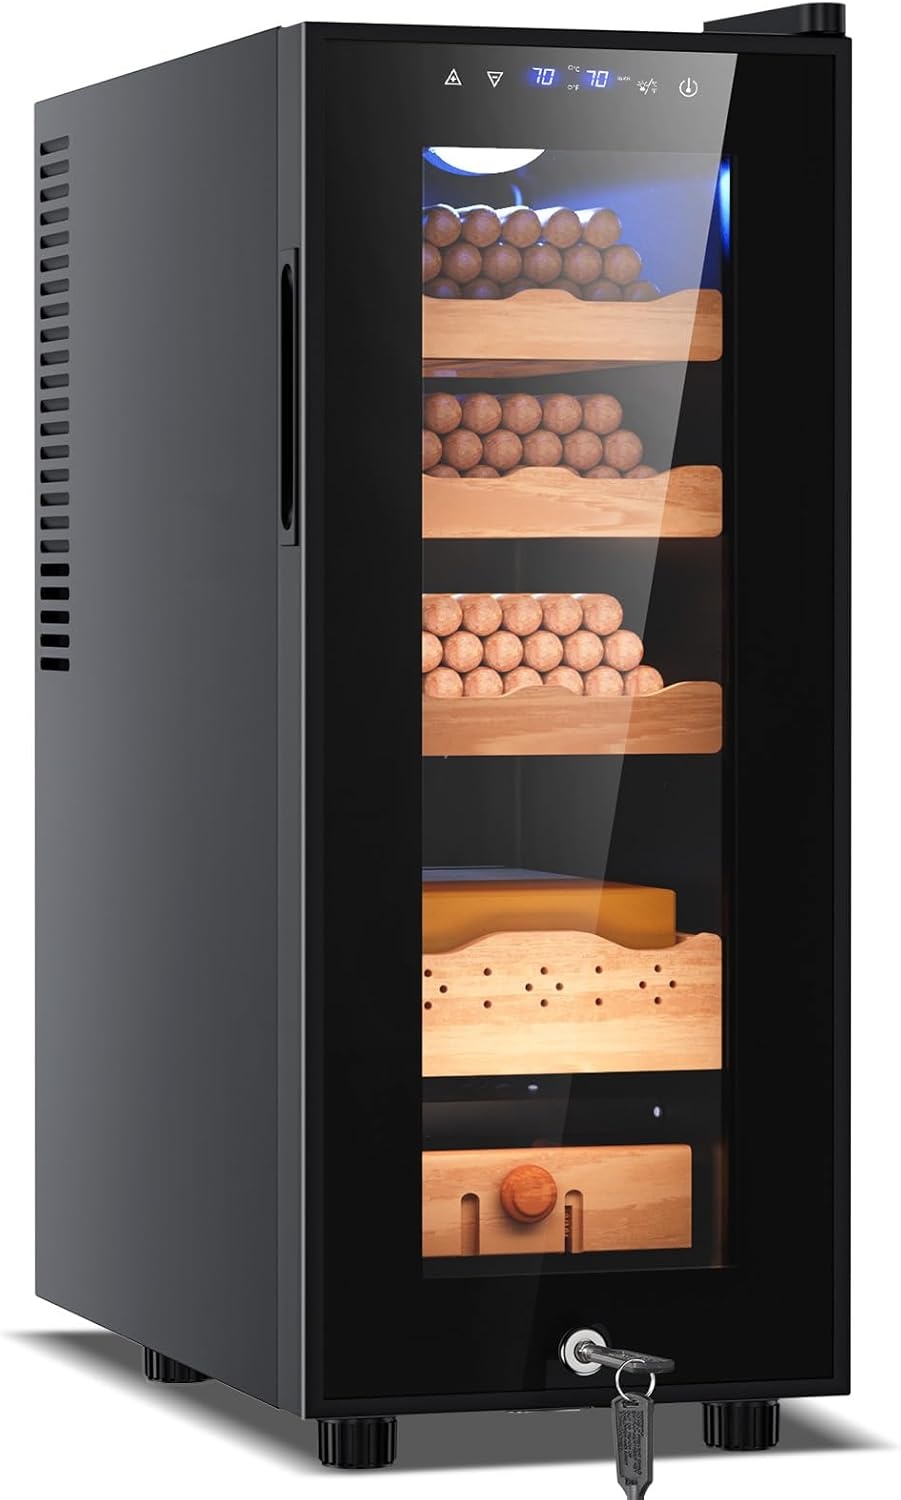
Electric Cigar Humidor Cabinet 35L, Tylza Electric Humidors for Cigars with Temp & Humidity Control, Digital Hygrometer, Lock, Refrigerator, Cigar Humidors with Cedar Wood Drawer Shelves, 260 Cigars
Overview Product Dimensions : 10.24"D x 19.49"W x 25.59"H Brand : Tylza Capacity : 35 Liters Configuration : Compact Freezerless BEE Star Rating : no Color : Black Special Feature : Adjustable Shelves, Digital Temperature Control, Frost Free, Humidity Control, Touch Control Installation Type : Countertop/Freestanding Number of Doors : 1 Defrost System : Frost Free About this item 【Low-E Triple Tempered Glass Door】We add Low-E composite coating to the middle layer of the glass, which makes the thermal insulation and heat preservation performance of the glass far superior to its peers. Cigar humidor has an Elegant appearance, equipped with a hidden door handle and 4 adjustable non-slip feet, built-in LED blue light, convenient for you to check the status of your cigars. The LED touch screen panel is equipped with a digital thermometer and hygrometer, intelligent control, and faster response. 【One Touch Control of Temp and Humidity】Our cigar humidor cabinet has a temperature control range of 59-72°F (15-22°C) and a humidity control range of 60%-75%. Built-in large capacity water tank with a thick sponge, so you don't need to refill water frequently. 360° frost-free air-cooling technology keeps the temperature and humidity at a constant level at every location inside to promote the aging and maturing of your cigars. Energy-saving design, power consumption is ＜ 0.25 kWh/24 hours, cost is ＜ $0.05/day. 【260 Cigar Capacity & Safety Lock】This electric humidors for cigars has a large capacity of 35L, which can hold up to 260 cigars (depending on the cigar ring gauge size). Runs noise ＜ 35dB and no vibration, allowing you to enjoy life with peace of mind. Equipped with a safety lock to ensure the safety of your precious collection. Whether for home or business, it fits perfectly with your home style and is suitable for your living room, study, bedroom, wine cellar, or office. 【High-end Spanish Cedar Wood】Wooden drawers and shelves are removable and hollowed out, made of Imported Spanish cedar wood, which not only improves air circulation, but also volatile cedar wood oil can add natural aroma and taste to your cigars, moisturize, dislodge odors, and avoid over-drying, cracking, or deterioration of cigars. The cigar humidors door features a magnetic, thickened seal to provide superior air-tightness. 【Perfect Gift & Hassle-Free Service】Whether you are a seasoned cigar enthusiast or a beginner, this electric humidor is perfect for you. Especially suitable for Father's Day, Valentine's Day, Birthday, Anniversary, Christmas, Thanksgiving, New Year's Day, and other festivals, it's a great gift for your husband, boyfriend, father, coworkers, friends, and so on. We offer 12 months of worry-free support and 24/7 customer service to ensure your complete peace of mind.
Brand: TYLZA
Category: Home & Garden > Smoking Accessories > Humidors